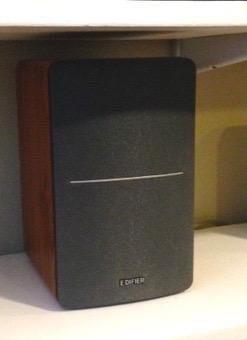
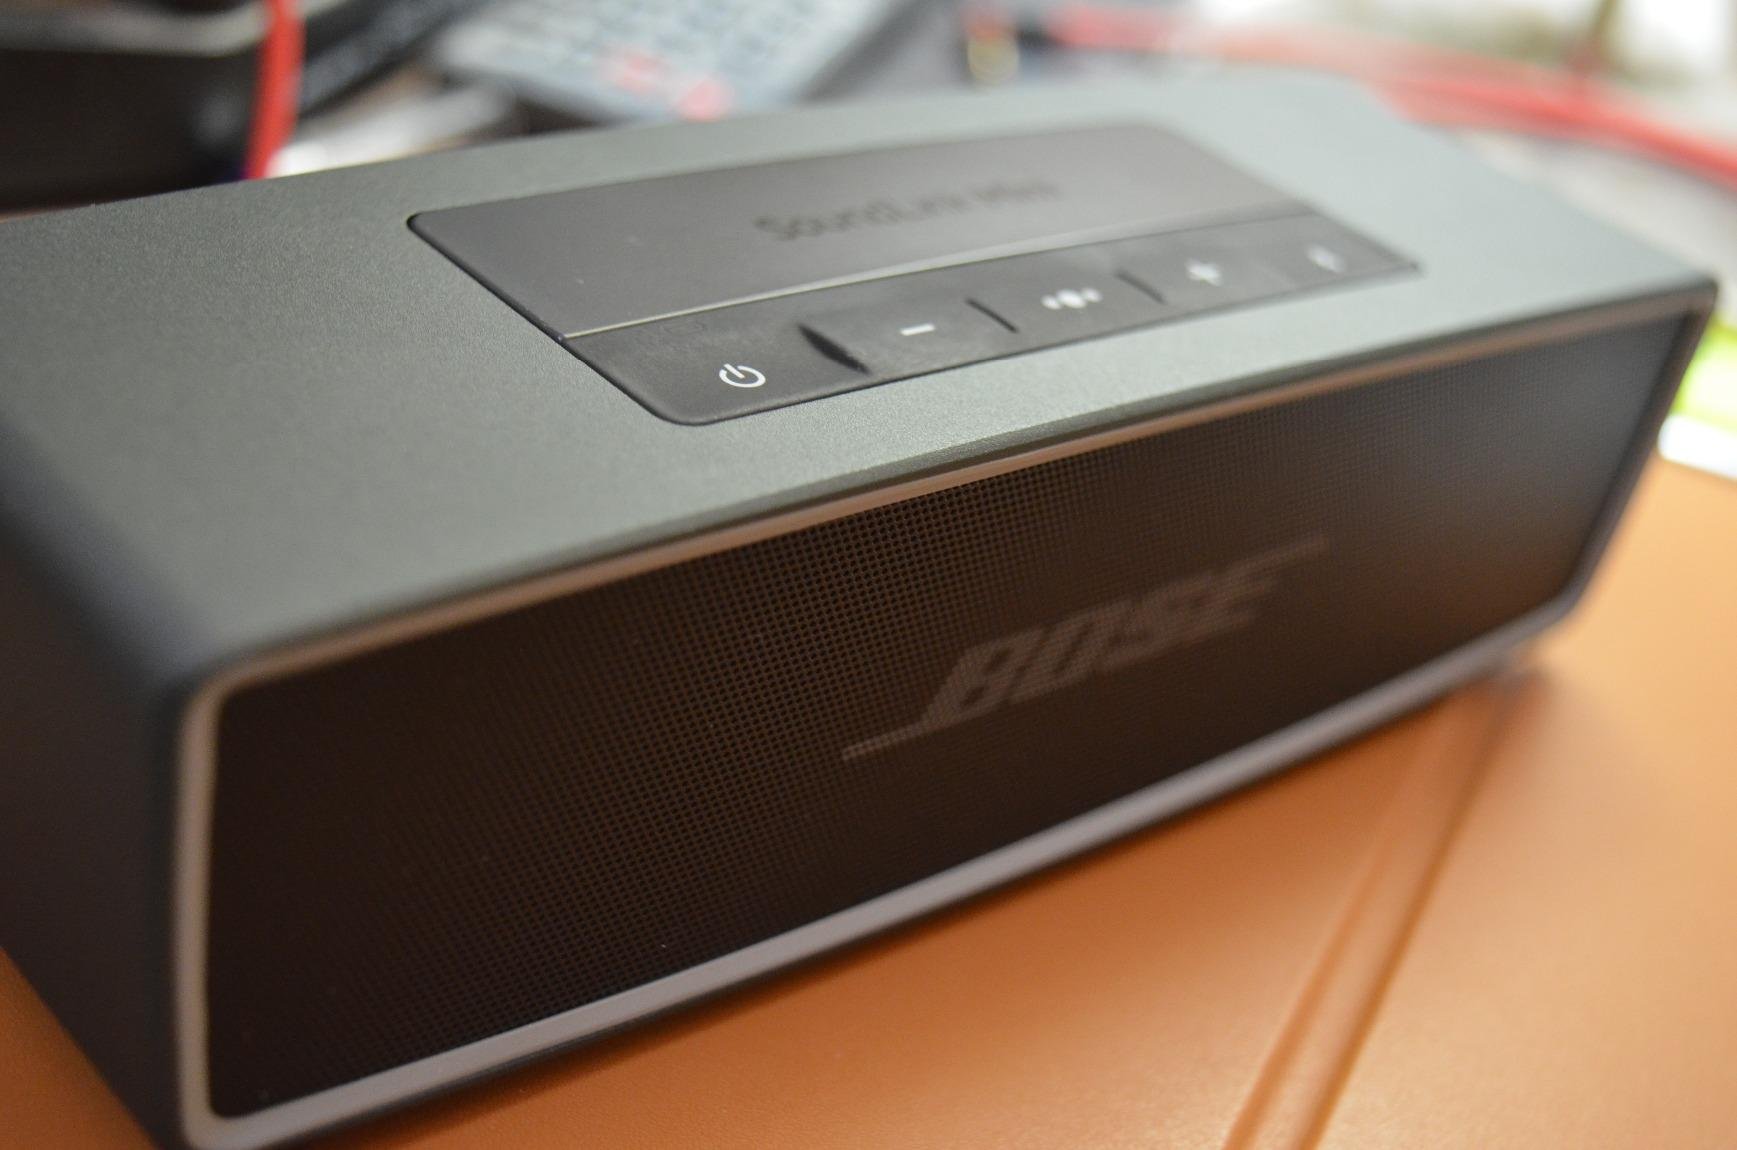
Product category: speaker
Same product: no